RGC 1404

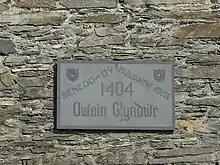
A plaque at Machynlleth commemorates Owain Glyndŵr's 1404 parliament

In December 2008, it was announced that the Eirias Stadium in Colwyn Bay was to be the home ground for Gogledd Cymru.